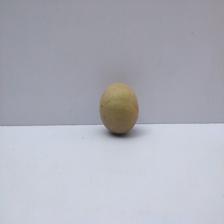
Size: Small